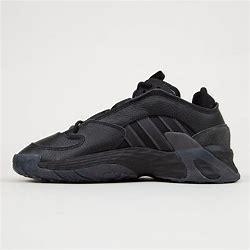
Brand: adidas
Model: Streetball Basketball